John Lewis

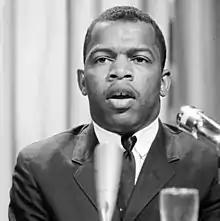
Lewis in 1964

In 1963, when Charles McDew stepped down as chairman of the Student Nonviolent Coordinating Committee (SNCC), Lewis, a founding member, was elected to take over. Lewis's experience was already widely respected. His courage and tenacious adherence to the philosophy of reconciliation and nonviolence had enabled him to emerge as a leader. He had already been arrested 24 times in the nonviolent movement for equal justice. Lewis was the youngest of the "Big Six" leaders who were organizing the March on Washington that summer. He was the fourth of 12 speakers on the program that day, which ended with Dr. Martin Luther King Jr.'s now-famous "I Have a Dream" speech. A. Philip Randolph preceded Lewis. James Farmer, Whitney Young, and Roy Wilkins spoke between Lewis and King.